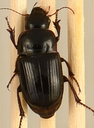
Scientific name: Euryderus grossus
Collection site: Central Plains Experimental Range NEON (CPER), plot CPER_003